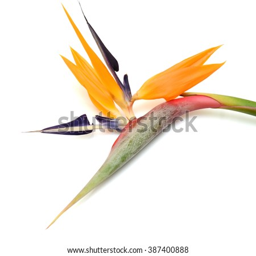
isolated on a white background